Metropolitan Life North Building

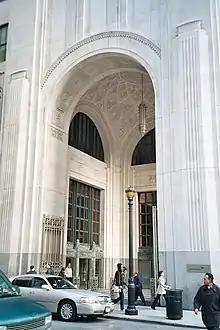
One of the entrance loggias at the corners of the building

In 1985, Metropolitan Life vacated the clock tower and moved all remaining operations to the north building and the east wing of the south building. From 1994 to 1997, the building's interior was demolished and rebuilt by Haines Lundberg Waehler and the exterior was renovated at a cost of $300 million. The renovation entailed reducing the size of the building's core to provide additional office space. The North Building had been considered obsolete for the uses of Metropolitan Life (now MetLife), which had moved most of its employees to the MetLife Building in Midtown Manhattan. Credit Suisse First Boston, a subsidiary of Credit Suisse, then leased within the building, an agreement that was later expanded to . Other space was taken up by Alexander & Alexander Services, Emanuel/Emanuel Ungaro, Wells Rich Greene and the Gould Paper Corporation.'